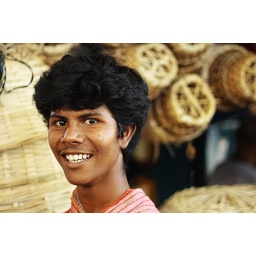
he was selling flowers in the Mullickghat flower market